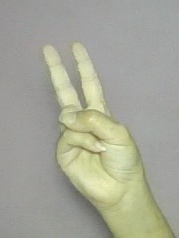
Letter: taa